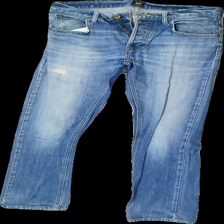
View: front
Type: Jeans
Category: Men
Brand: Lee
Colors: Blue
Material: 100% Cotton
Cut: Tight
Season: All
Trend: Denim
Stains: Minor
Damage: stain
Damage location: bottom right
Price range: 100-150
Recommended usage: Reuse
Description: blue jeans